Pato Kelesitse

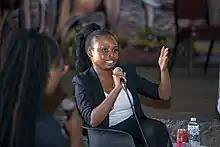
Pato Kelesitse as a Panelist During a panel discussion themed " CLIMATE CHANGE IN BOTSWANA" hosted by the Wikimedia Community User Group Botswana as part of Wangari Maathai Day Celebrations

Pato Kelesitse is a climate justice activist from Gaborone, Botswana. Pato is also the Founder of Sustain267, a non-profit initiative fostering on climate justice solutions across Africa, she served as a Project Officer and now serves as a Sustainability Lead at the South African Climate Action Network.